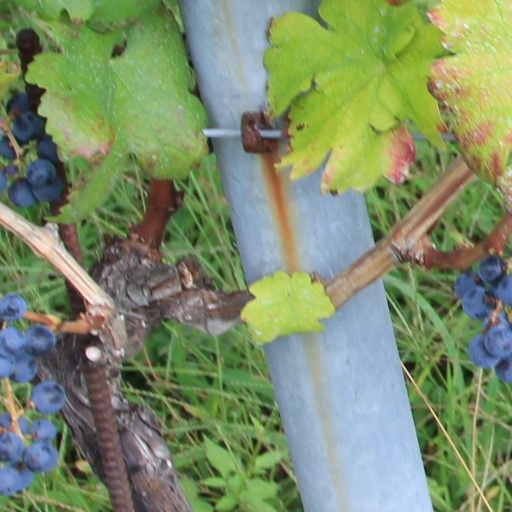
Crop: grape